William Hardham

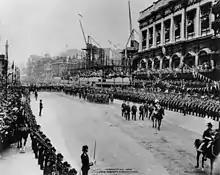
Part of the parade for the coronation of King Edward VII in London

He volunteered to serve again in South Africa, this time with the Ninth Contingent and was commissioned as a lieutenant in February 1902. Soon after the Ninth Contingent's arrival in South Africa in late April, Hardham and over 50 other New Zealand mounted riflemen, serving in South Africa, were sent to England to join up with the official New Zealand party attending the coronation of King Edward VII and Queen Alexandra and participated in a parade of colonial troops in London on 1 July 1902.